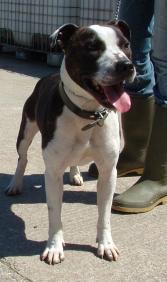
Staffordshire_bullterrier